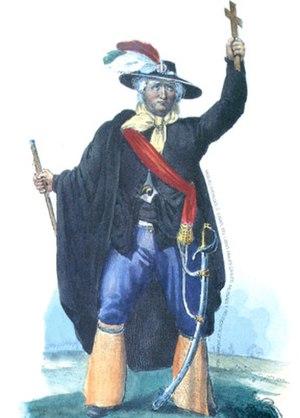
Claudio Linati, né le 1ᵉʳ février 1790 et mort le 11 décembre 1832 est un peintre et lithographe italien qui étudie sous la direction de Jacques-Louis David à Paris et qui établit la première presse lithographique au Mexique. Il cofonde et édite El Iris, un périodique qui publie les premières caricatures politiques au Mexique, et il est contraint de quitter le pays pour son activisme politique. Linati est également engagé dans des causes révolutionnaires en Italie et en Espagne. Il est connu pour son livre coloré à la main illustrant les costumes de différents types de personnes au Mexique.